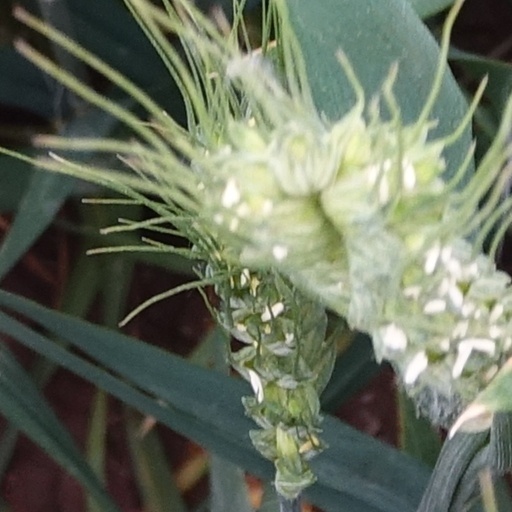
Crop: wheat